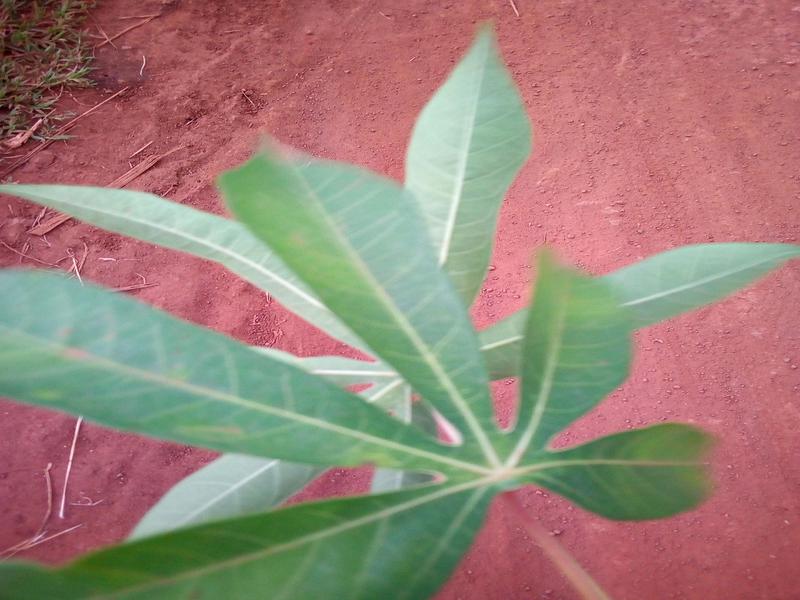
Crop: cassava
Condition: healthy